Nissan Lannia

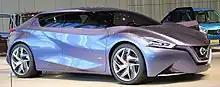

At Auto China 2014 in Beijing, Nissan had presented the first design for a new compact model called "Friend-ME". At the same show, Nissan had presented a concept design called Lannia. At the Auto Shanghai 2015, Nissan showed a production model for the first time, whose design remained very close to the concept design. This show was honored as "Best New Model to Come". Nissan has designed the Lannia to appeal to people between 20 and 30 years old.